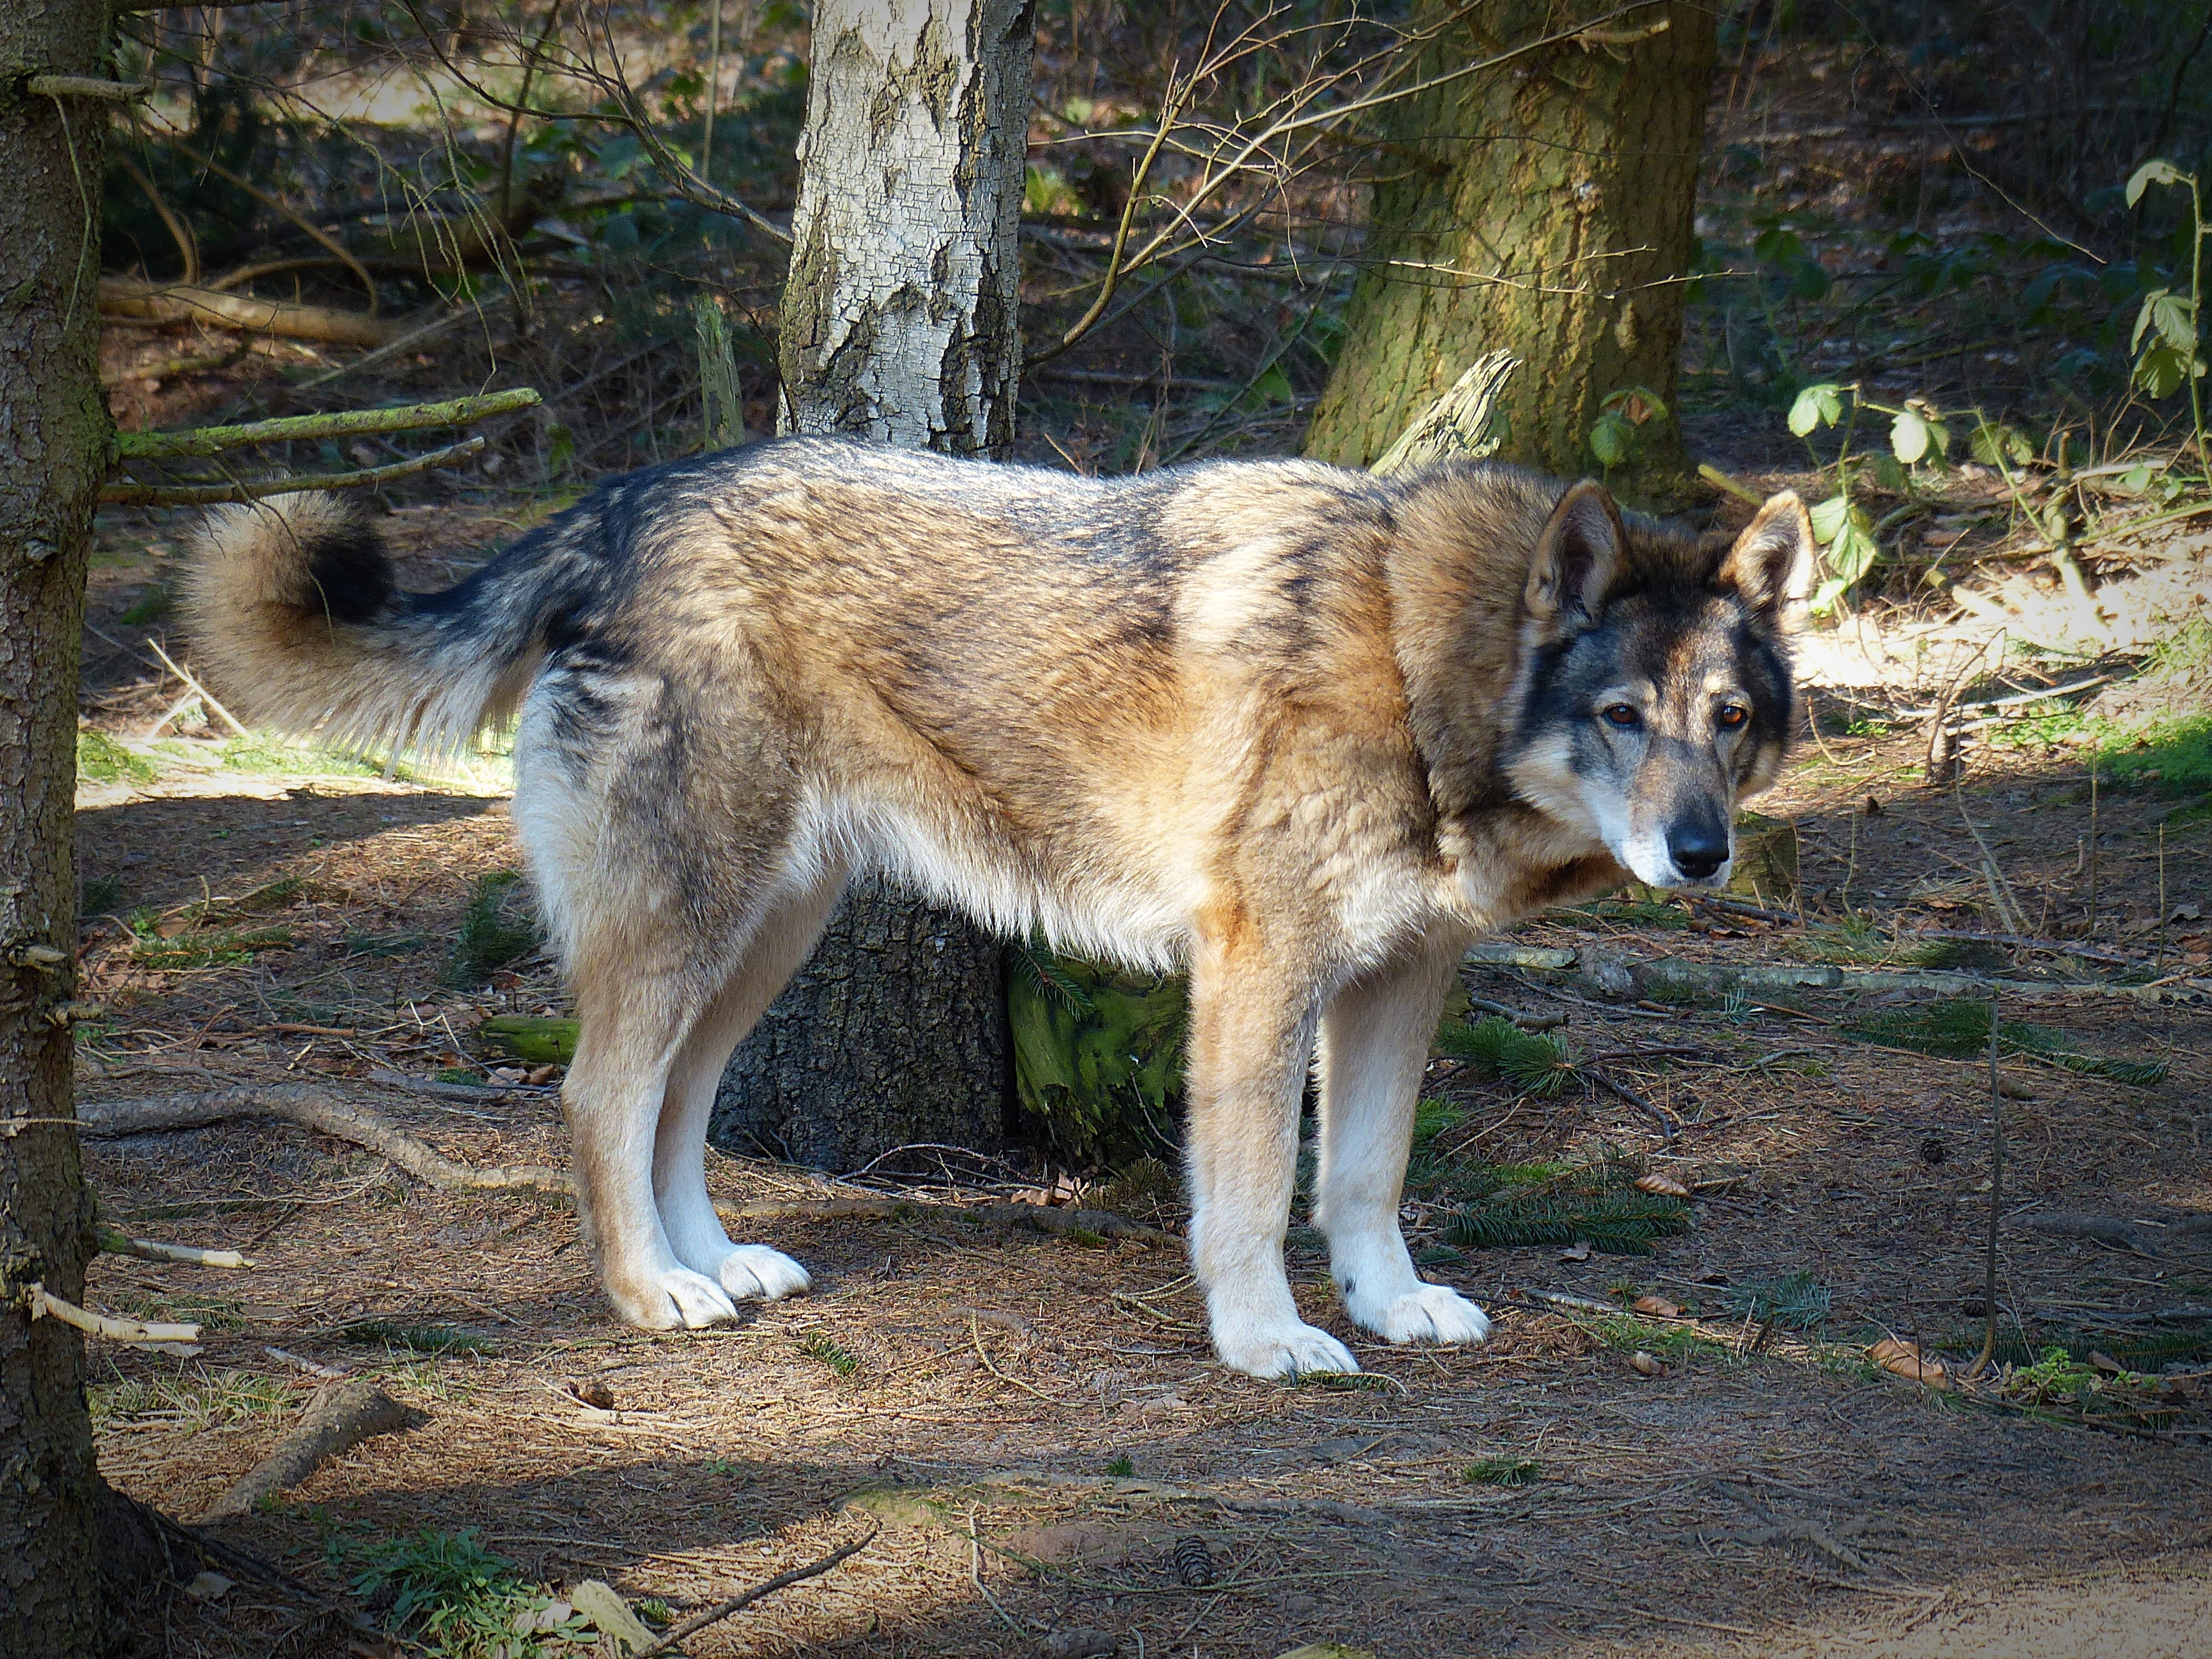
dog, animal, mammal, wolf, predator, wild animal, endangered, vertebrate, animal world, wildlife photography, forest dwellers, carnivores, pack animal, alaskan malamute, shikoku, hundeartig, street dog, dog like mammal, red wolf, saarloos wolfdog, wolfdog, czechoslovakian wolfdog, dog breed group, greenland dog, east siberian laika, west siberian laika, j mthund, canis lupus tundrarum, dog crossbreeds, tamaskan dog, norwegian elkhound, northern inuit dog, caucasian shepherd dog, native american indian dog